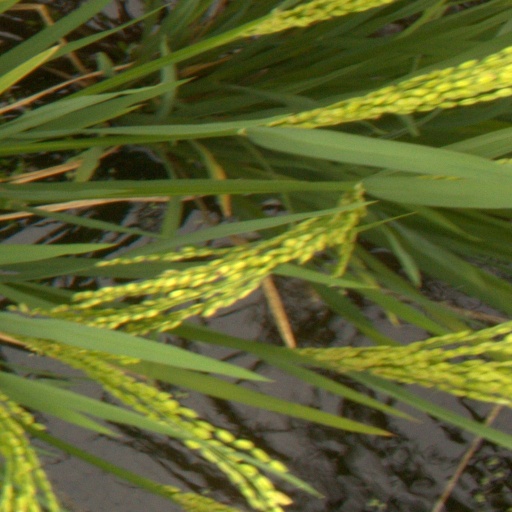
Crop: rice